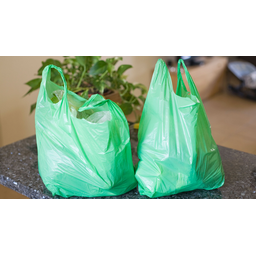
Label: plastic